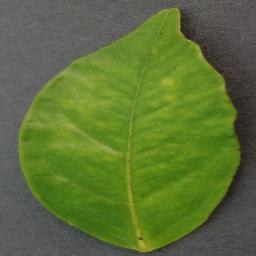
Label: Orange___Haunglongbing_(Citrus_greening)